Chernobyl: The Lost Tapes

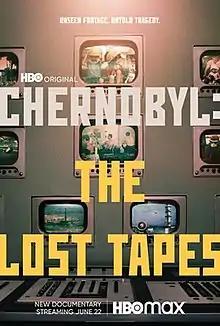
Poster

Chernobyl: The Lost Tapes is a 2022 British documentary film, directed and produced by James Jones. It tells the story of the Chernobyl disaster using personal interviews with people who were there and newly discovered, dramatic footage filmed at the nuclear plant, most of it never seen before in the West. It was released for streaming on Sky UK on 28 February 2022 and on HBO platforms on 22 June 2022.